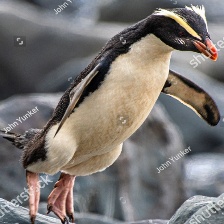
Species: FIORDLAND PENGUIN
Scientific name: EUDYPTES PACHYRHYNCHUS
ImageNet parent category: king_penguin